South Norwalk station

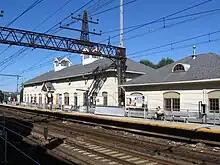
Older building, across the tracks.

Previous stations in the same location were named Norwalk & South Norwalk in timetables of the New York, New Haven and Hartford and successor Penn Central.